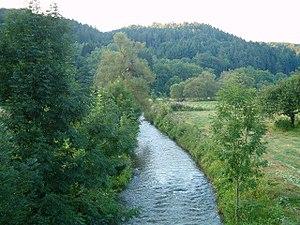
Pour le meilleur et pour le pire est un téléfilm franco-canadien réalisé par Clive Donner et diffusé en 1992.